Turnbull High School

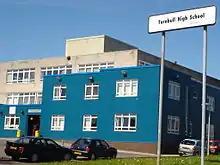
Main Building of Turnbull High School in 2007

In 2009 the original Turnbull High School buildings were replaced by a new building on the existing campus. This was undertaken as part of a £134 million East Dunbartonshire Council Public-Private Partnership project to build six new secondary schools. The new school was designed by SMC Parr, with construction carried out by Morgan Sindall. The school is operated on a 30-year Design, Build, Finance and Operate (DBFO) contract by a consortium including AMEC and John Laing.